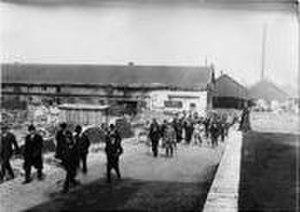
Forges et aciéries Denain et Anzin - sortie d'usine
Usinor-Denain est une usine sidérurgique, fondée en 1839 par Jean-François Dumont, qui a fermé définitivement ses portes en 1988, au terme de dix années de restructurations. La première, annoncée le 12 décembre 1978, entraîne 5 000 licenciements. En juillet 1980, le dernier haut-fourneau est arrêté. Au total, les effectifs de l'usine de Denain passent de 10 000 employés en 1966 à 200 lors de la fermeture définitive en 1988.